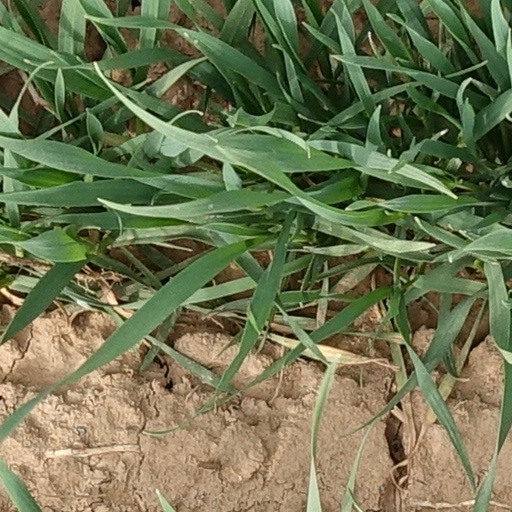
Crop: wheat